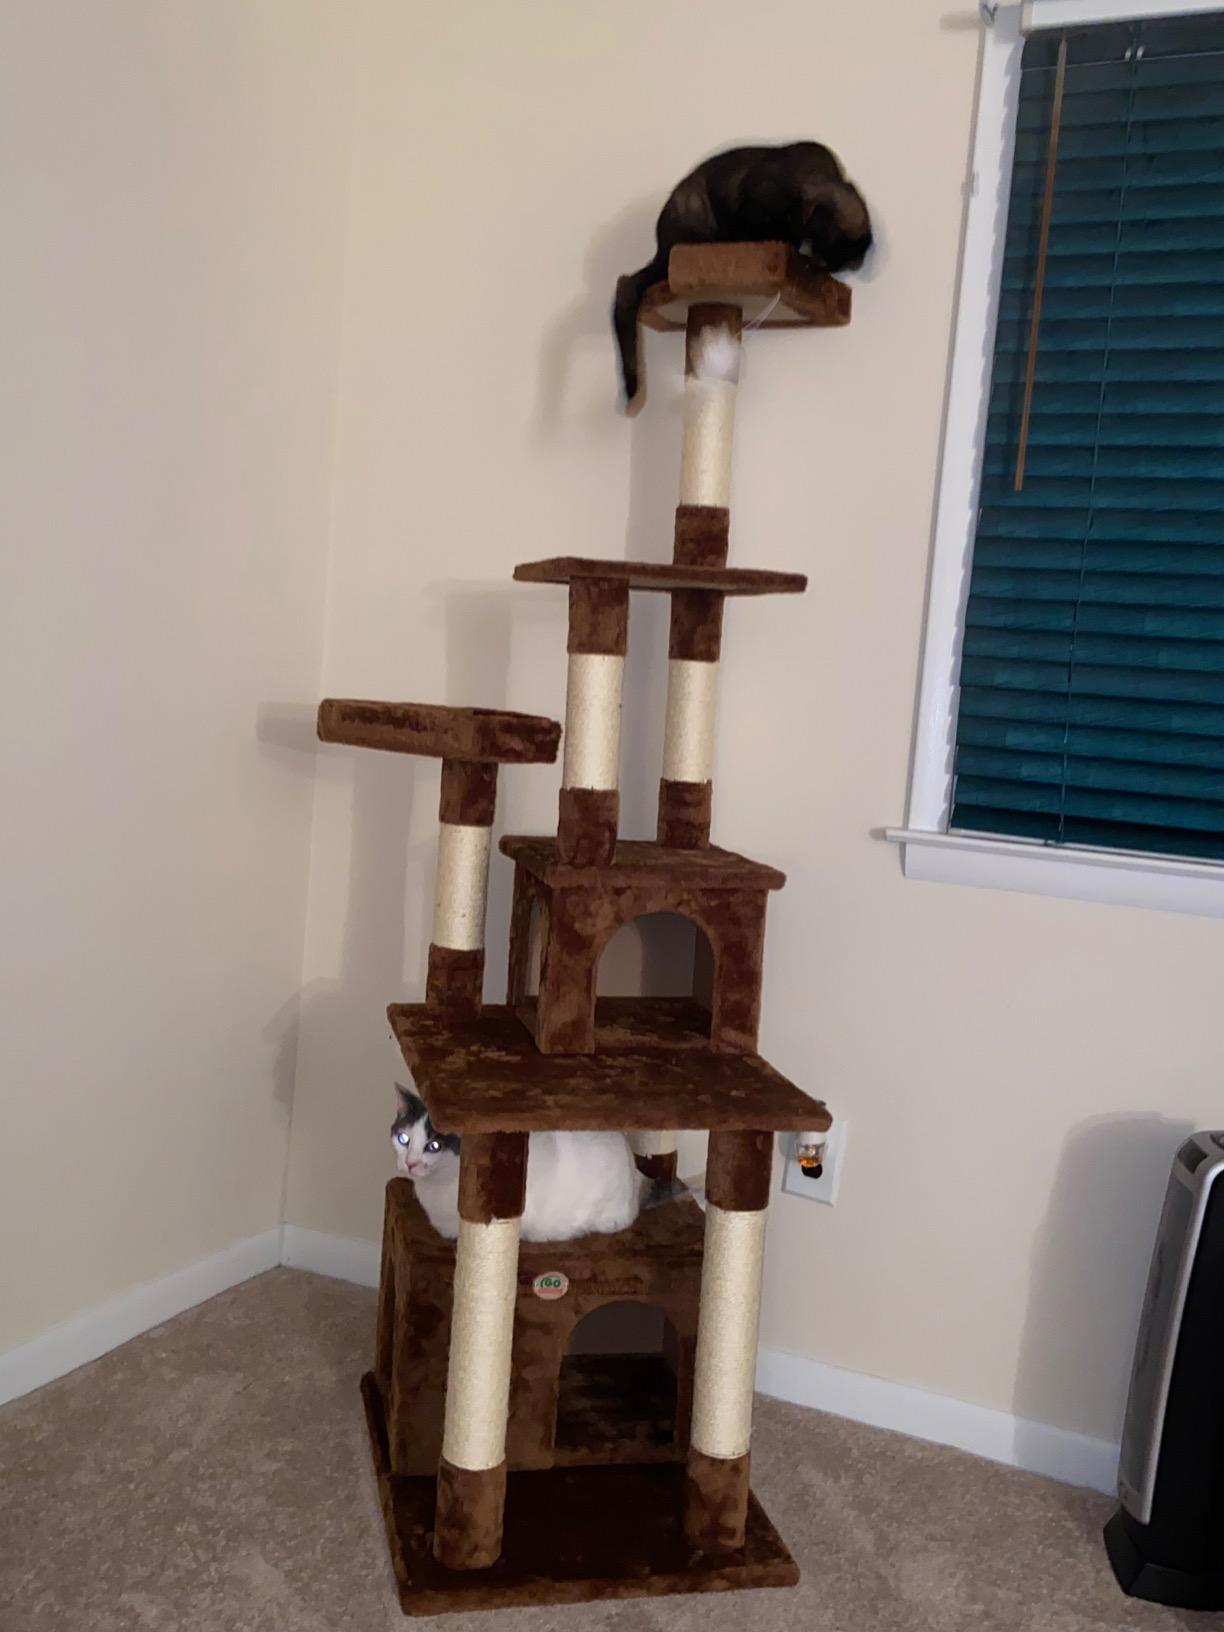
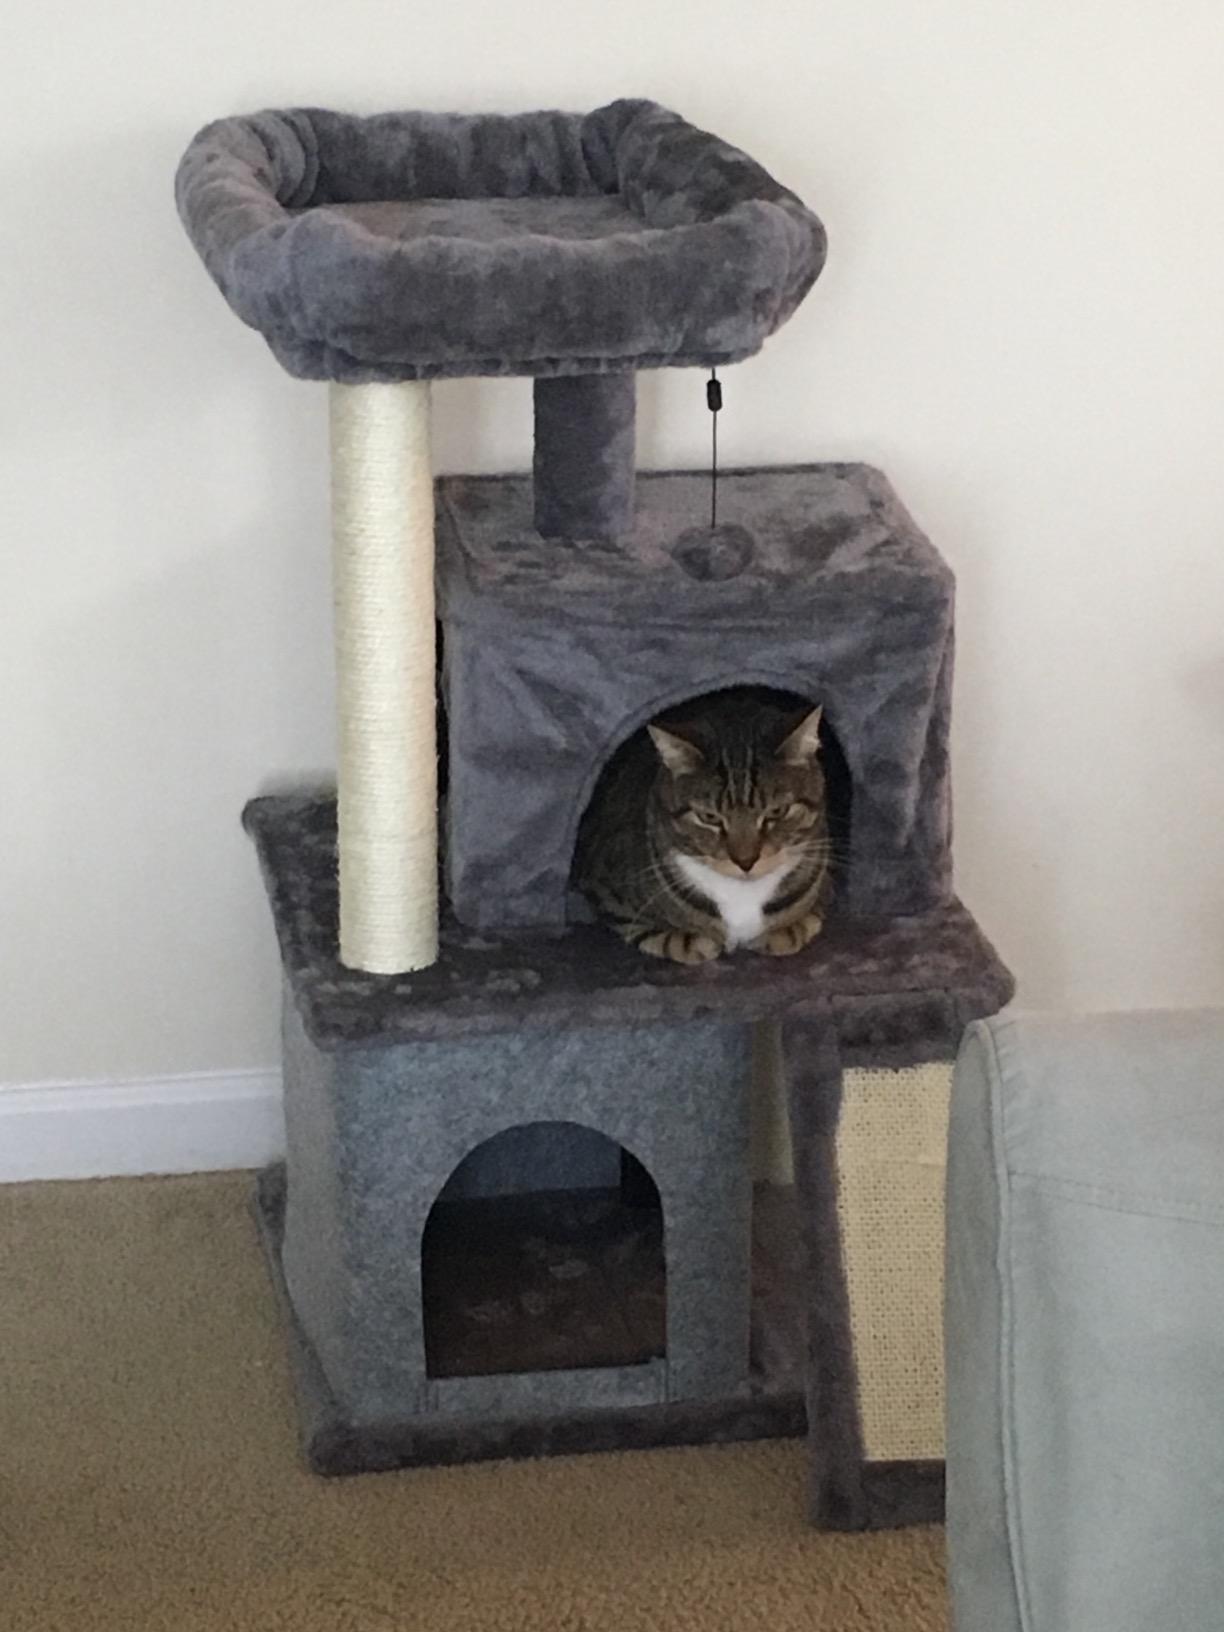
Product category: items_cat tree
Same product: no